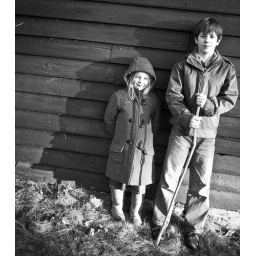
two by wooden wall